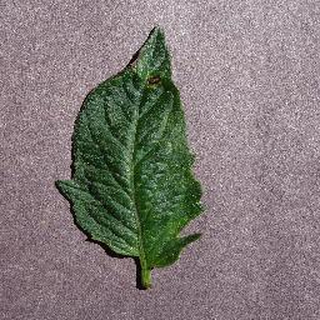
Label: tomato_early_blight